UHF television broadcasting

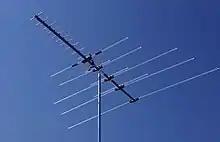
This modern DTV antenna uses a Yagi for UHF reception placed in front of a log-periodic for VHF-high. Although the UHF band has five times as many channels as VHF, the antenna needed to receive them is much smaller in both length and width. An older design that also received VHF-low would have many more elements extending to the right.

The most common type of antennas rely on the concept of "resonance". Conductors, normally metal wires or rods, are cut to a length so that the desired radio signal will create a standing wave of electrical current within them. This means that antennas have a natural size, normally of a wavelength long, which maximizes performance. Antennas designed to receive the same signal will almost always have similar dimensions.